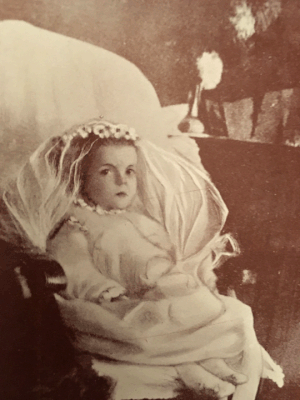
Ellen ou Nellie Organ est une jeune chrétienne, apôtre de l'eucharistie. Son procès en béatification est en cours.